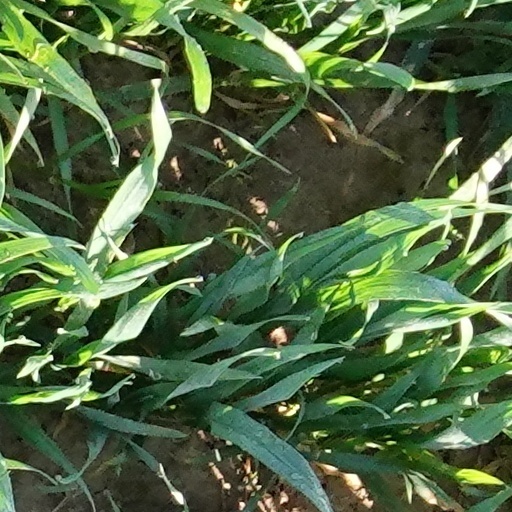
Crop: wheat